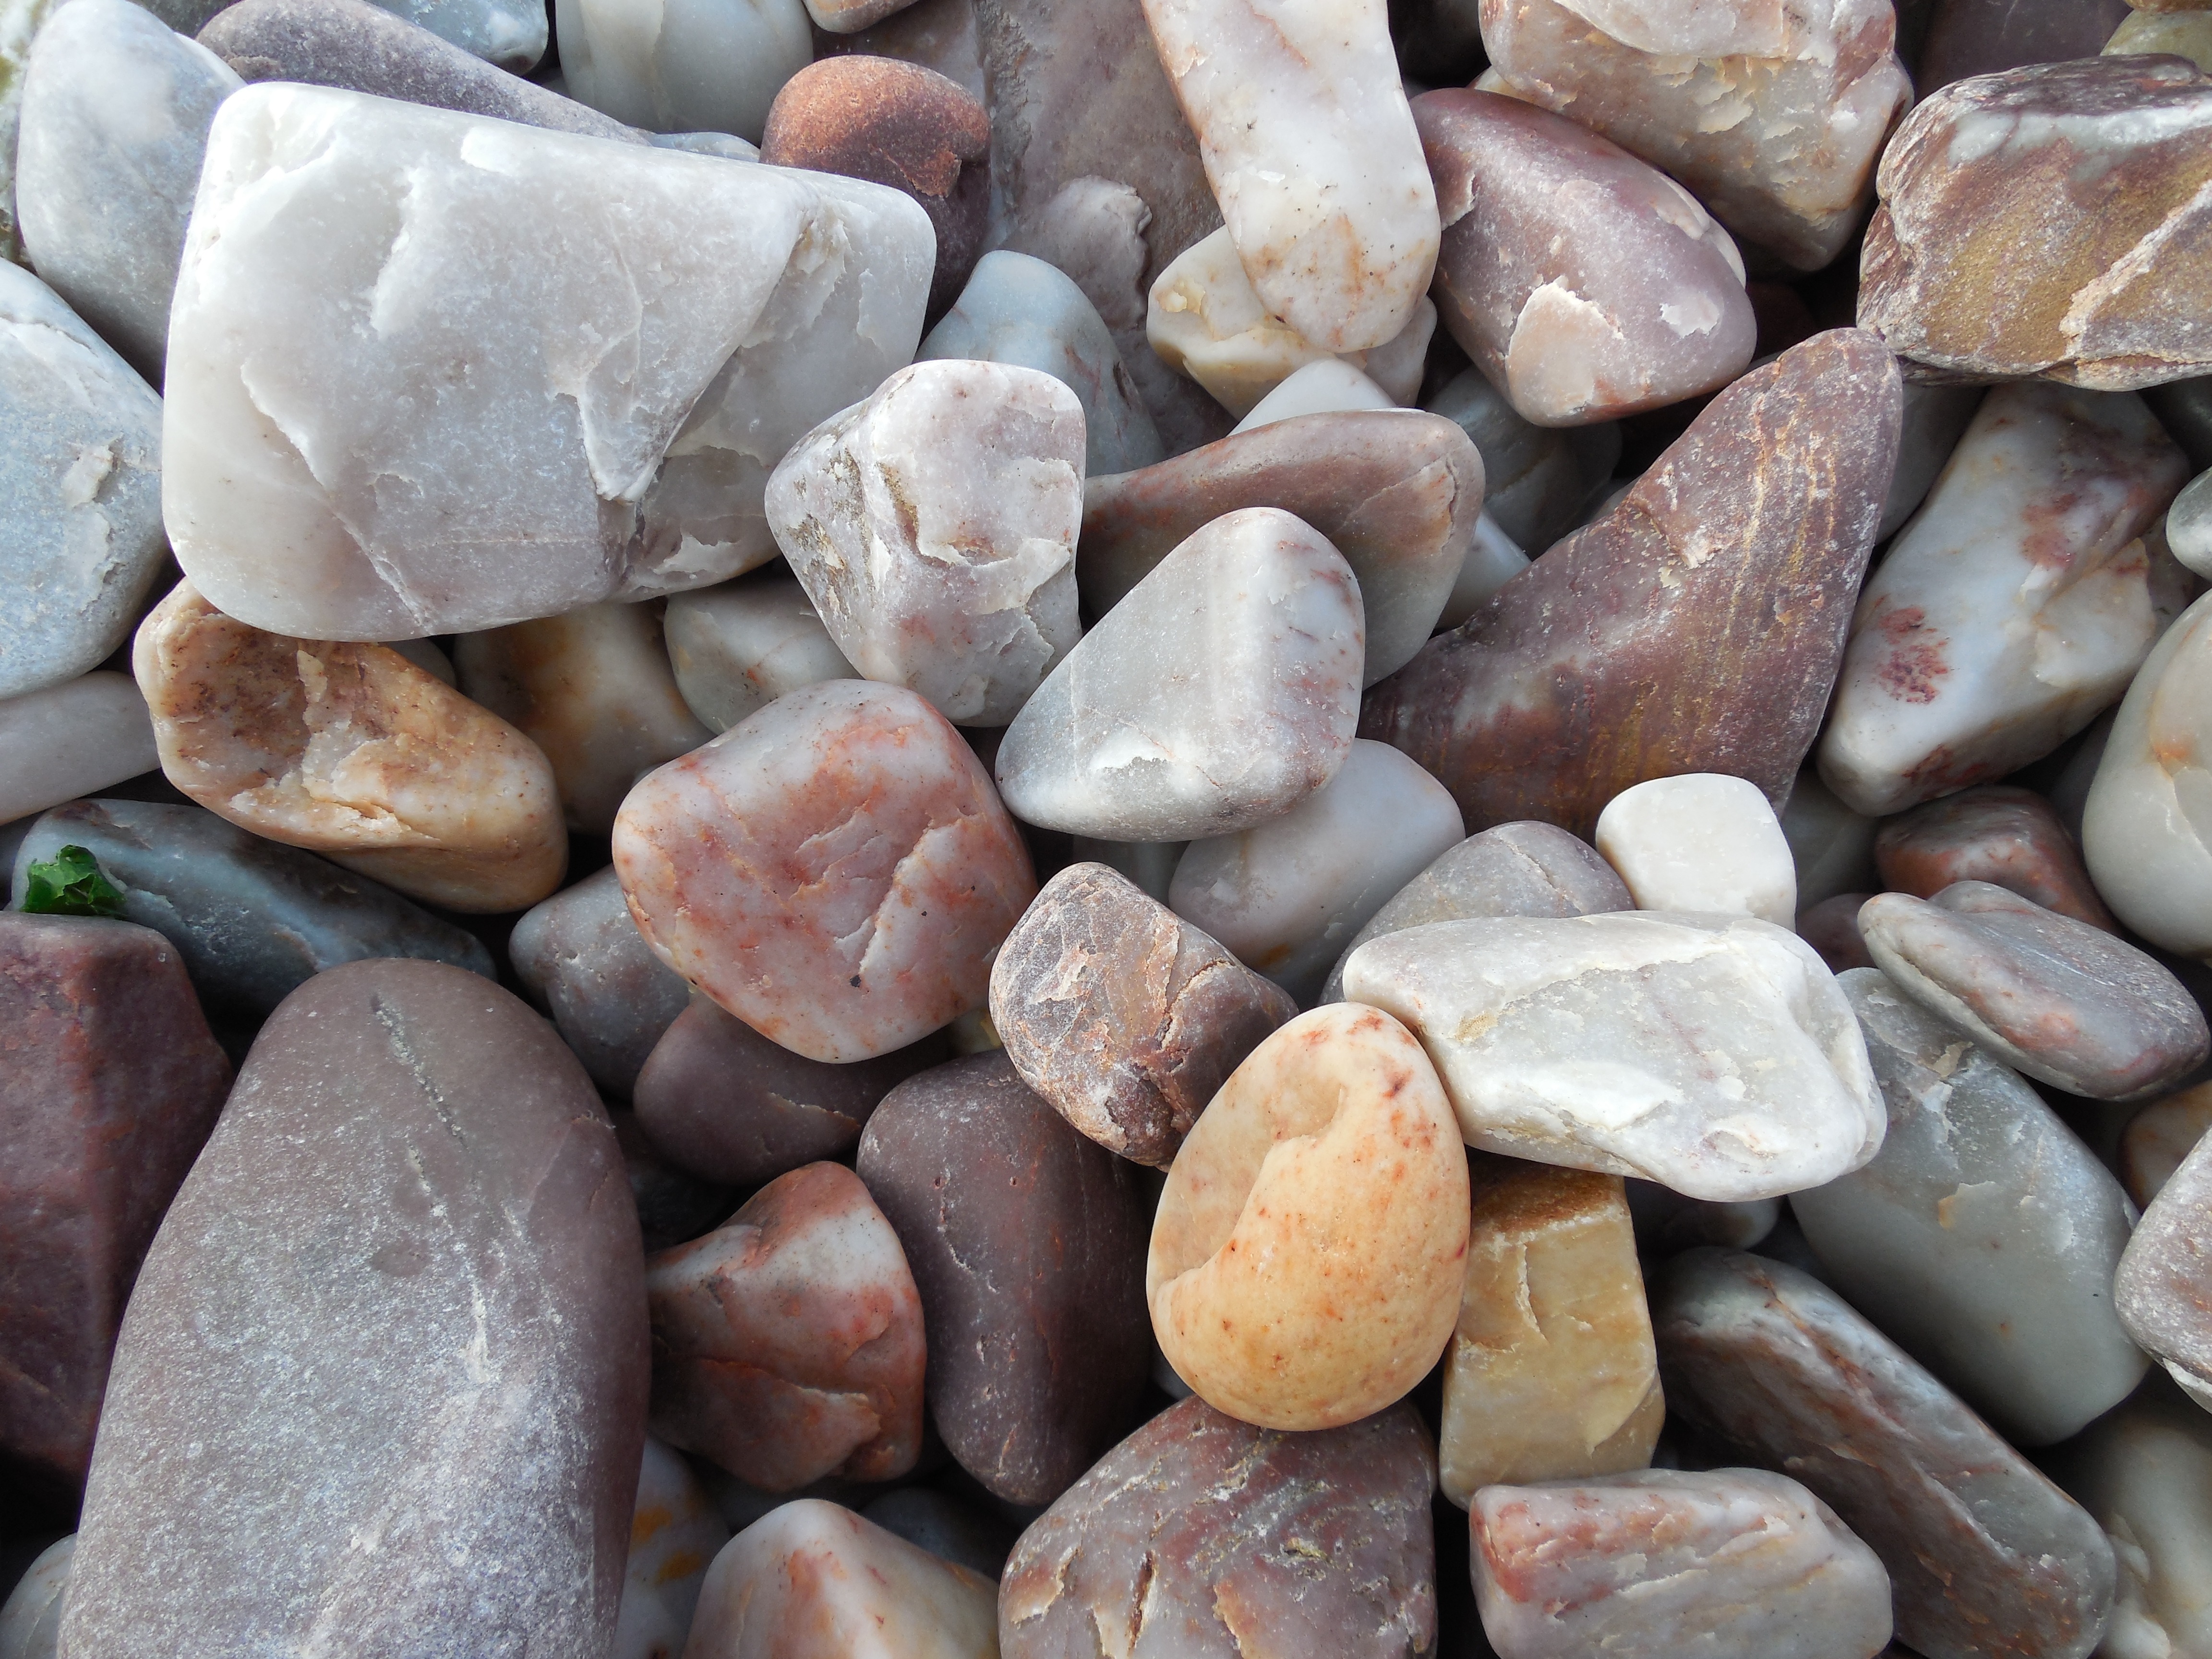
beach, rock, ground, formation, pebble, rough, material, rocks, stones, colors, geology, earth, gravel, boulder, geologic, ore, hard, granite, quarry, pit, mineral, deposit, quartz, solid, mineralogy, aggregate